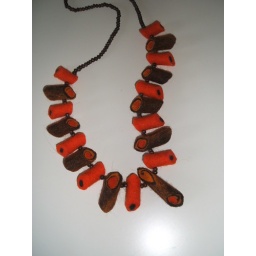
Felted necklace in warm shades of orange and brown. Small wooden beads complement the log like beads perfectly.